Sisters of Charity Hospital (Buffalo)

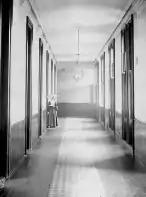
A hospital hallway

On 16 February 1850, the Saturday edition of "The Buffalo Morning Express" published an anonymous letter to the editor condemning the state legislature for providing public funding for Sisters of Charity Hospital "without securing the rights of the public therein or requiring any of the usual guarantees of the appropriation of that money. Much dissatisfaction has been felt and expressed in regard to the actions of the legislature." The letter was written by Reverend Lord under his admitted pseudonym "Constituents". The inflammatory message resulted in a series of letters from both the Diocese of Buffalo and "Constituents", all published by "The Buffalo Morning Express", a Whig Party-dominated and strongly anti-Catholic publication. Bishop Timon expressed dismay when shown the letter, and two days later "The Buffalo Morning Express" published a reply letter, in which he wrote that the Sisters of Charity Hospital was an "institution resting on the broad lines of charity, without reference to creed, color or country." Reverend Lord wrote a heated letter in reply, calling the idea of the hospital as charitable "ridiculous". He contended that the hospital funding was granted to win political favor, as it was granted just prior to an election. Bishop Timon responded with a letter implying that bigotry towards the charity of the Catholic Church is the reason for the letters written by "Constituents." Bishop Timon then tasked Vicar General Fr. Bernard O'Reilly with the letter-writing feud while he focused on acquiring further state funds to expand the hospital and build an orphanage and school for the deaf.